Question: Please indicate a possible affordance area of the drink_with_bottle that can be used for holding
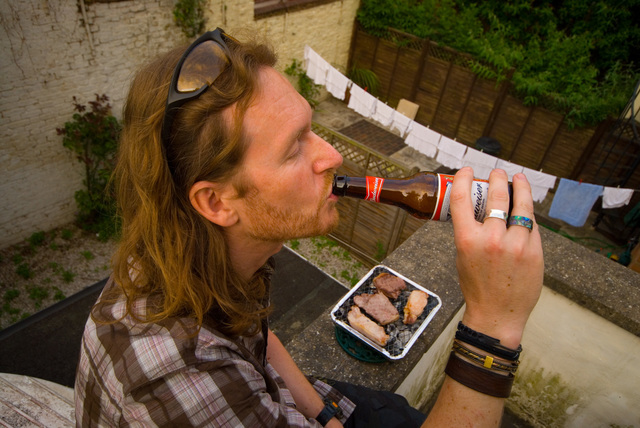
Answer: [330.5, 169, 511.5, 224]